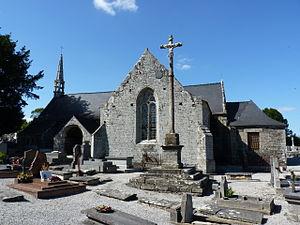
Ancienne église du 16ème siècle.
Gouarec [gwaʁɛk] est une commune française, chef-lieu de canton du département des Côtes-d'Armor en région Bretagne.